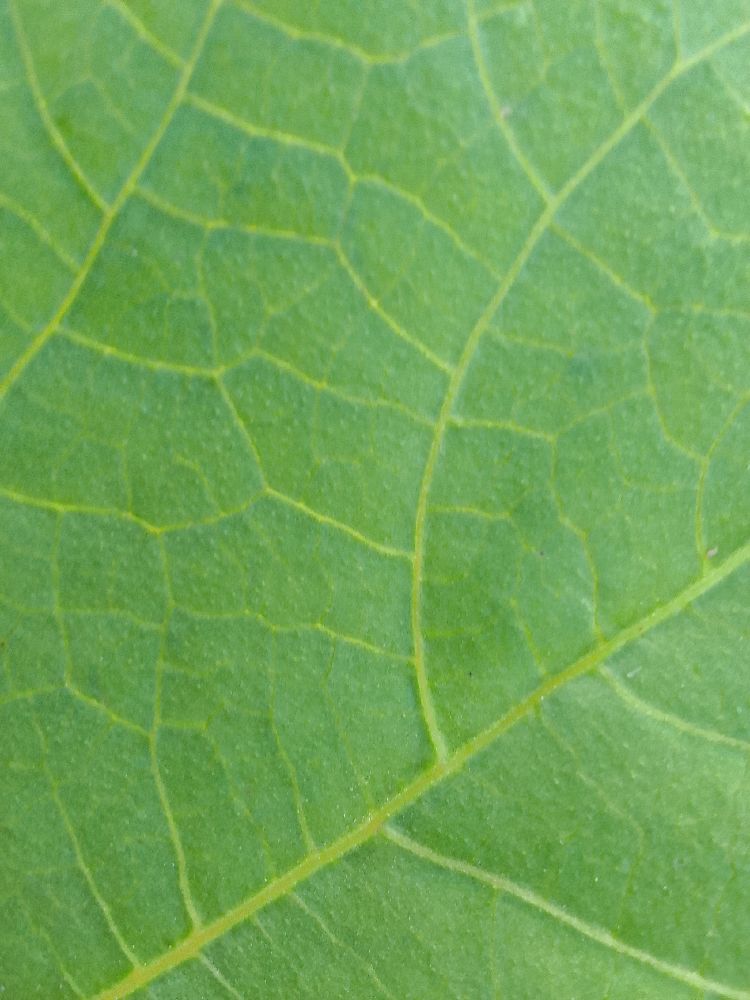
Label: healthy